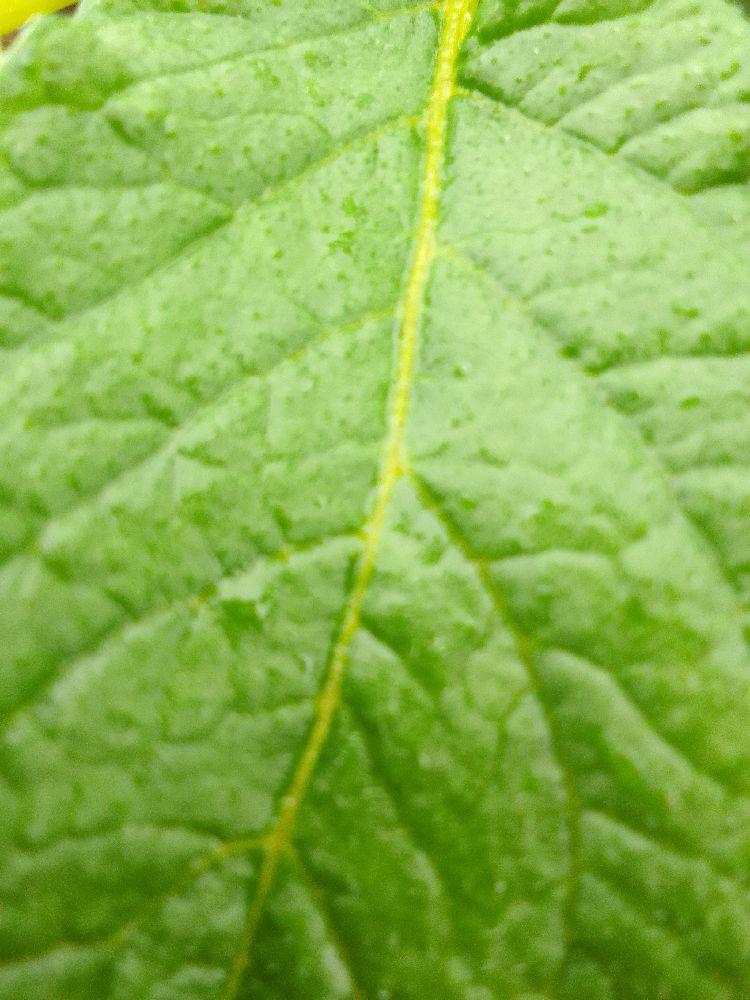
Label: Healthy